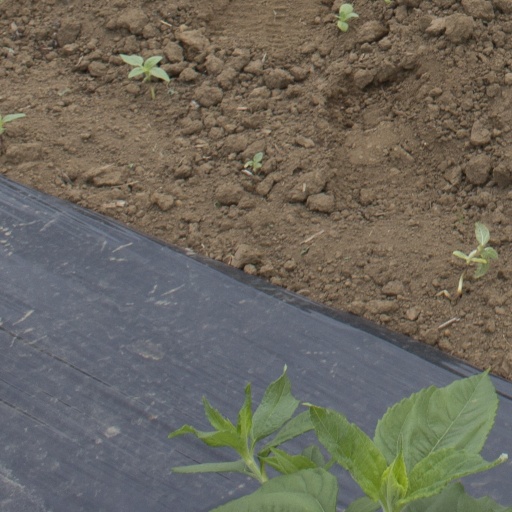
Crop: Jerusalem artichoke